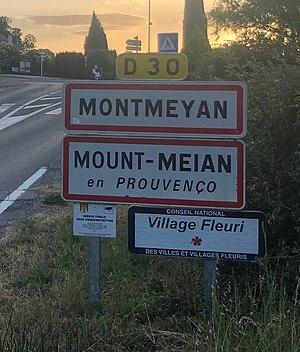
Panneau indicateur d'entrée du village de Montmeyan en français et en provençal
Montmeyan est une commune française située dans le département du Var en région Provence-Alpes-Côte d'Azur.